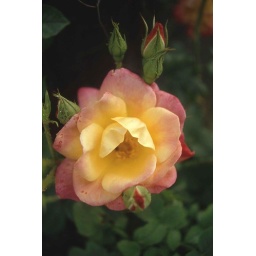
this yellow rose was found over 10 years ago at a friend's farm in rural Madison County.